Rafael Kubelík

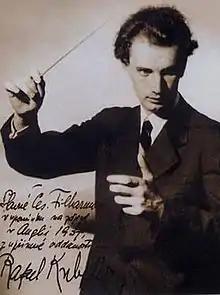
Rafael Kubelík

Rafael Jeroným Kubelík, KBE (29 June 1914 – 11 August 1996) was a Czech conductor and composer.